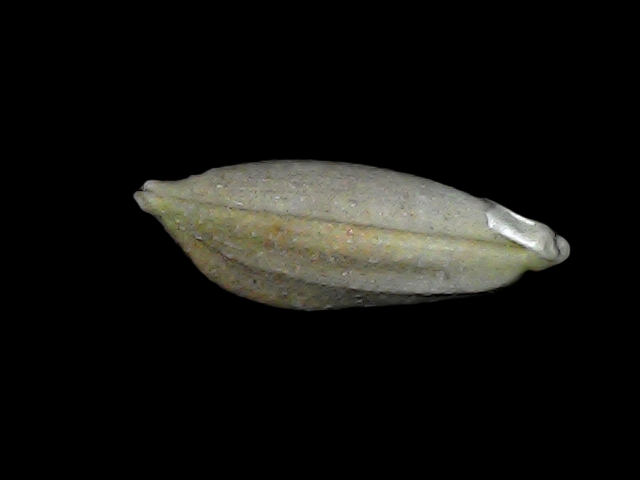
Rice variety: Bd34